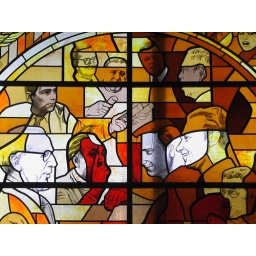
Stained glass windows in the Tallinn TV Tower foyer.